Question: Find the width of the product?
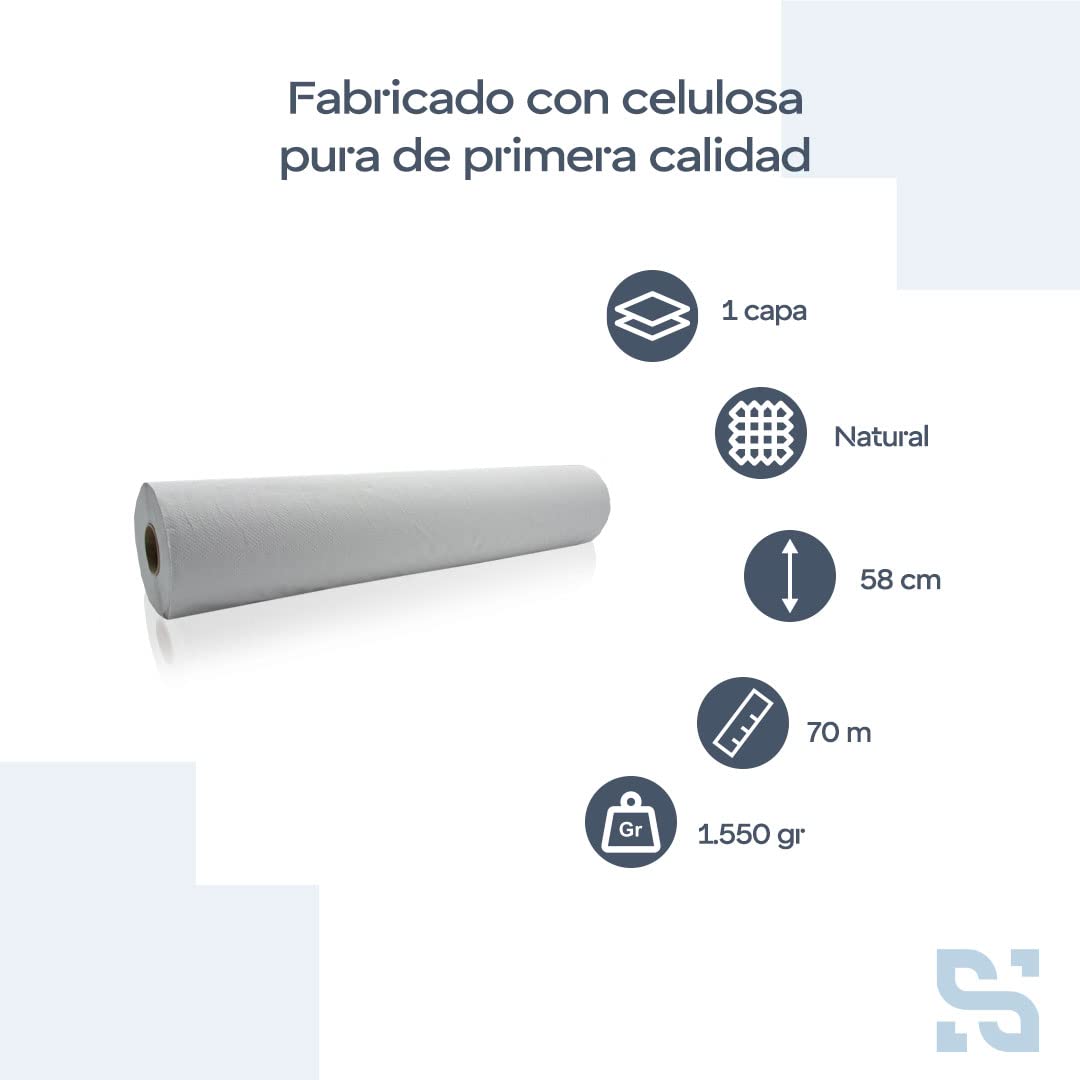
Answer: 58.0 centimetre